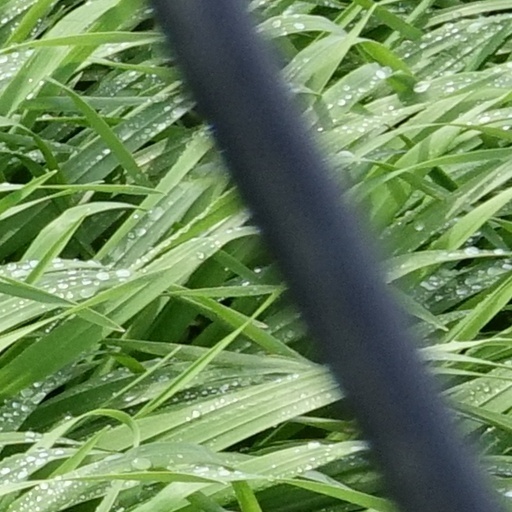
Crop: wheat